Hemmick Beach

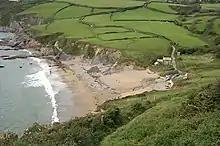
Hemmick Beach

Hemmick Beach is a west-facing beach on the south coast of Cornwall, Britain. It is situated at the east end of Veryan Bay, on the west side of the Dodman Point headland, and to the south of the hamlet of Boswinger and to the west of Penare.